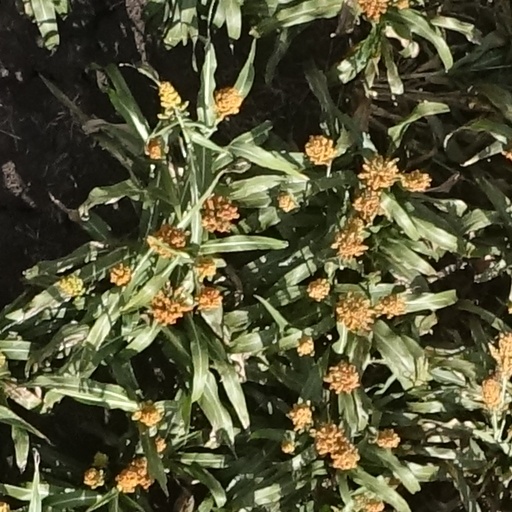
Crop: sorghum